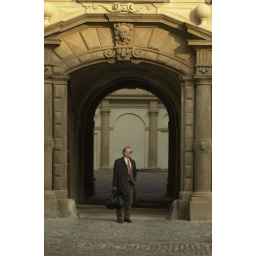
Man standing under a building arch in Prague